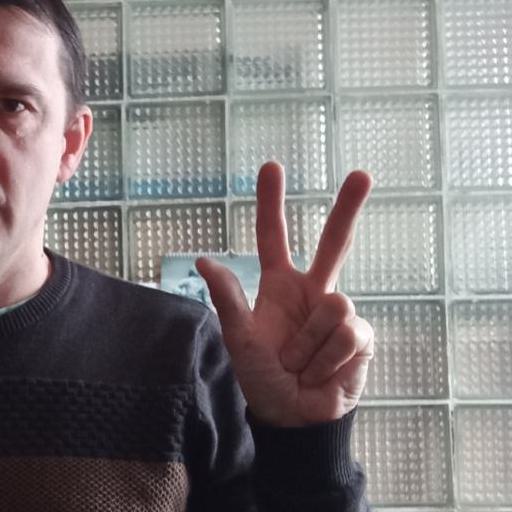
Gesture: three2